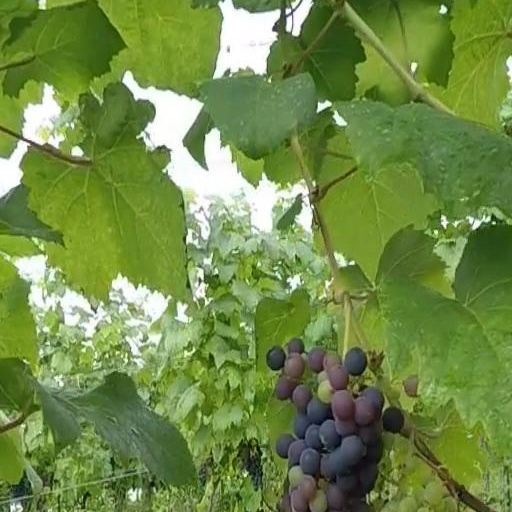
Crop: grape